Harrisburg, Pennsylvania

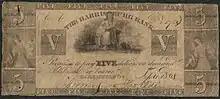
An 1848 Bank of Harrisburg five-dollar bill

Before Harrisburg gained its first industries, it was a scenic, pastoral town: compact and surrounded by farmland. In 1822, the impressive brick capitol was completed for $200,000 (~$ in ).